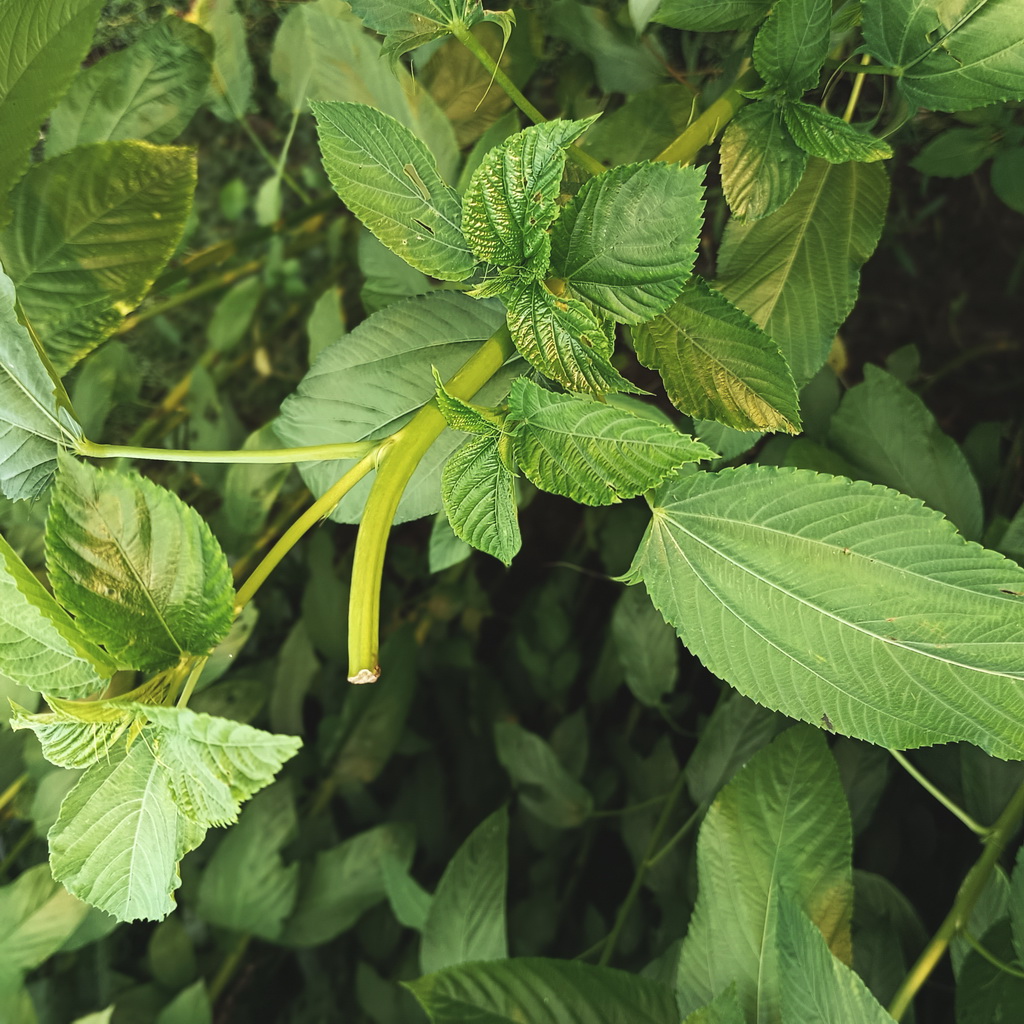
Label: Stem Soft Rot